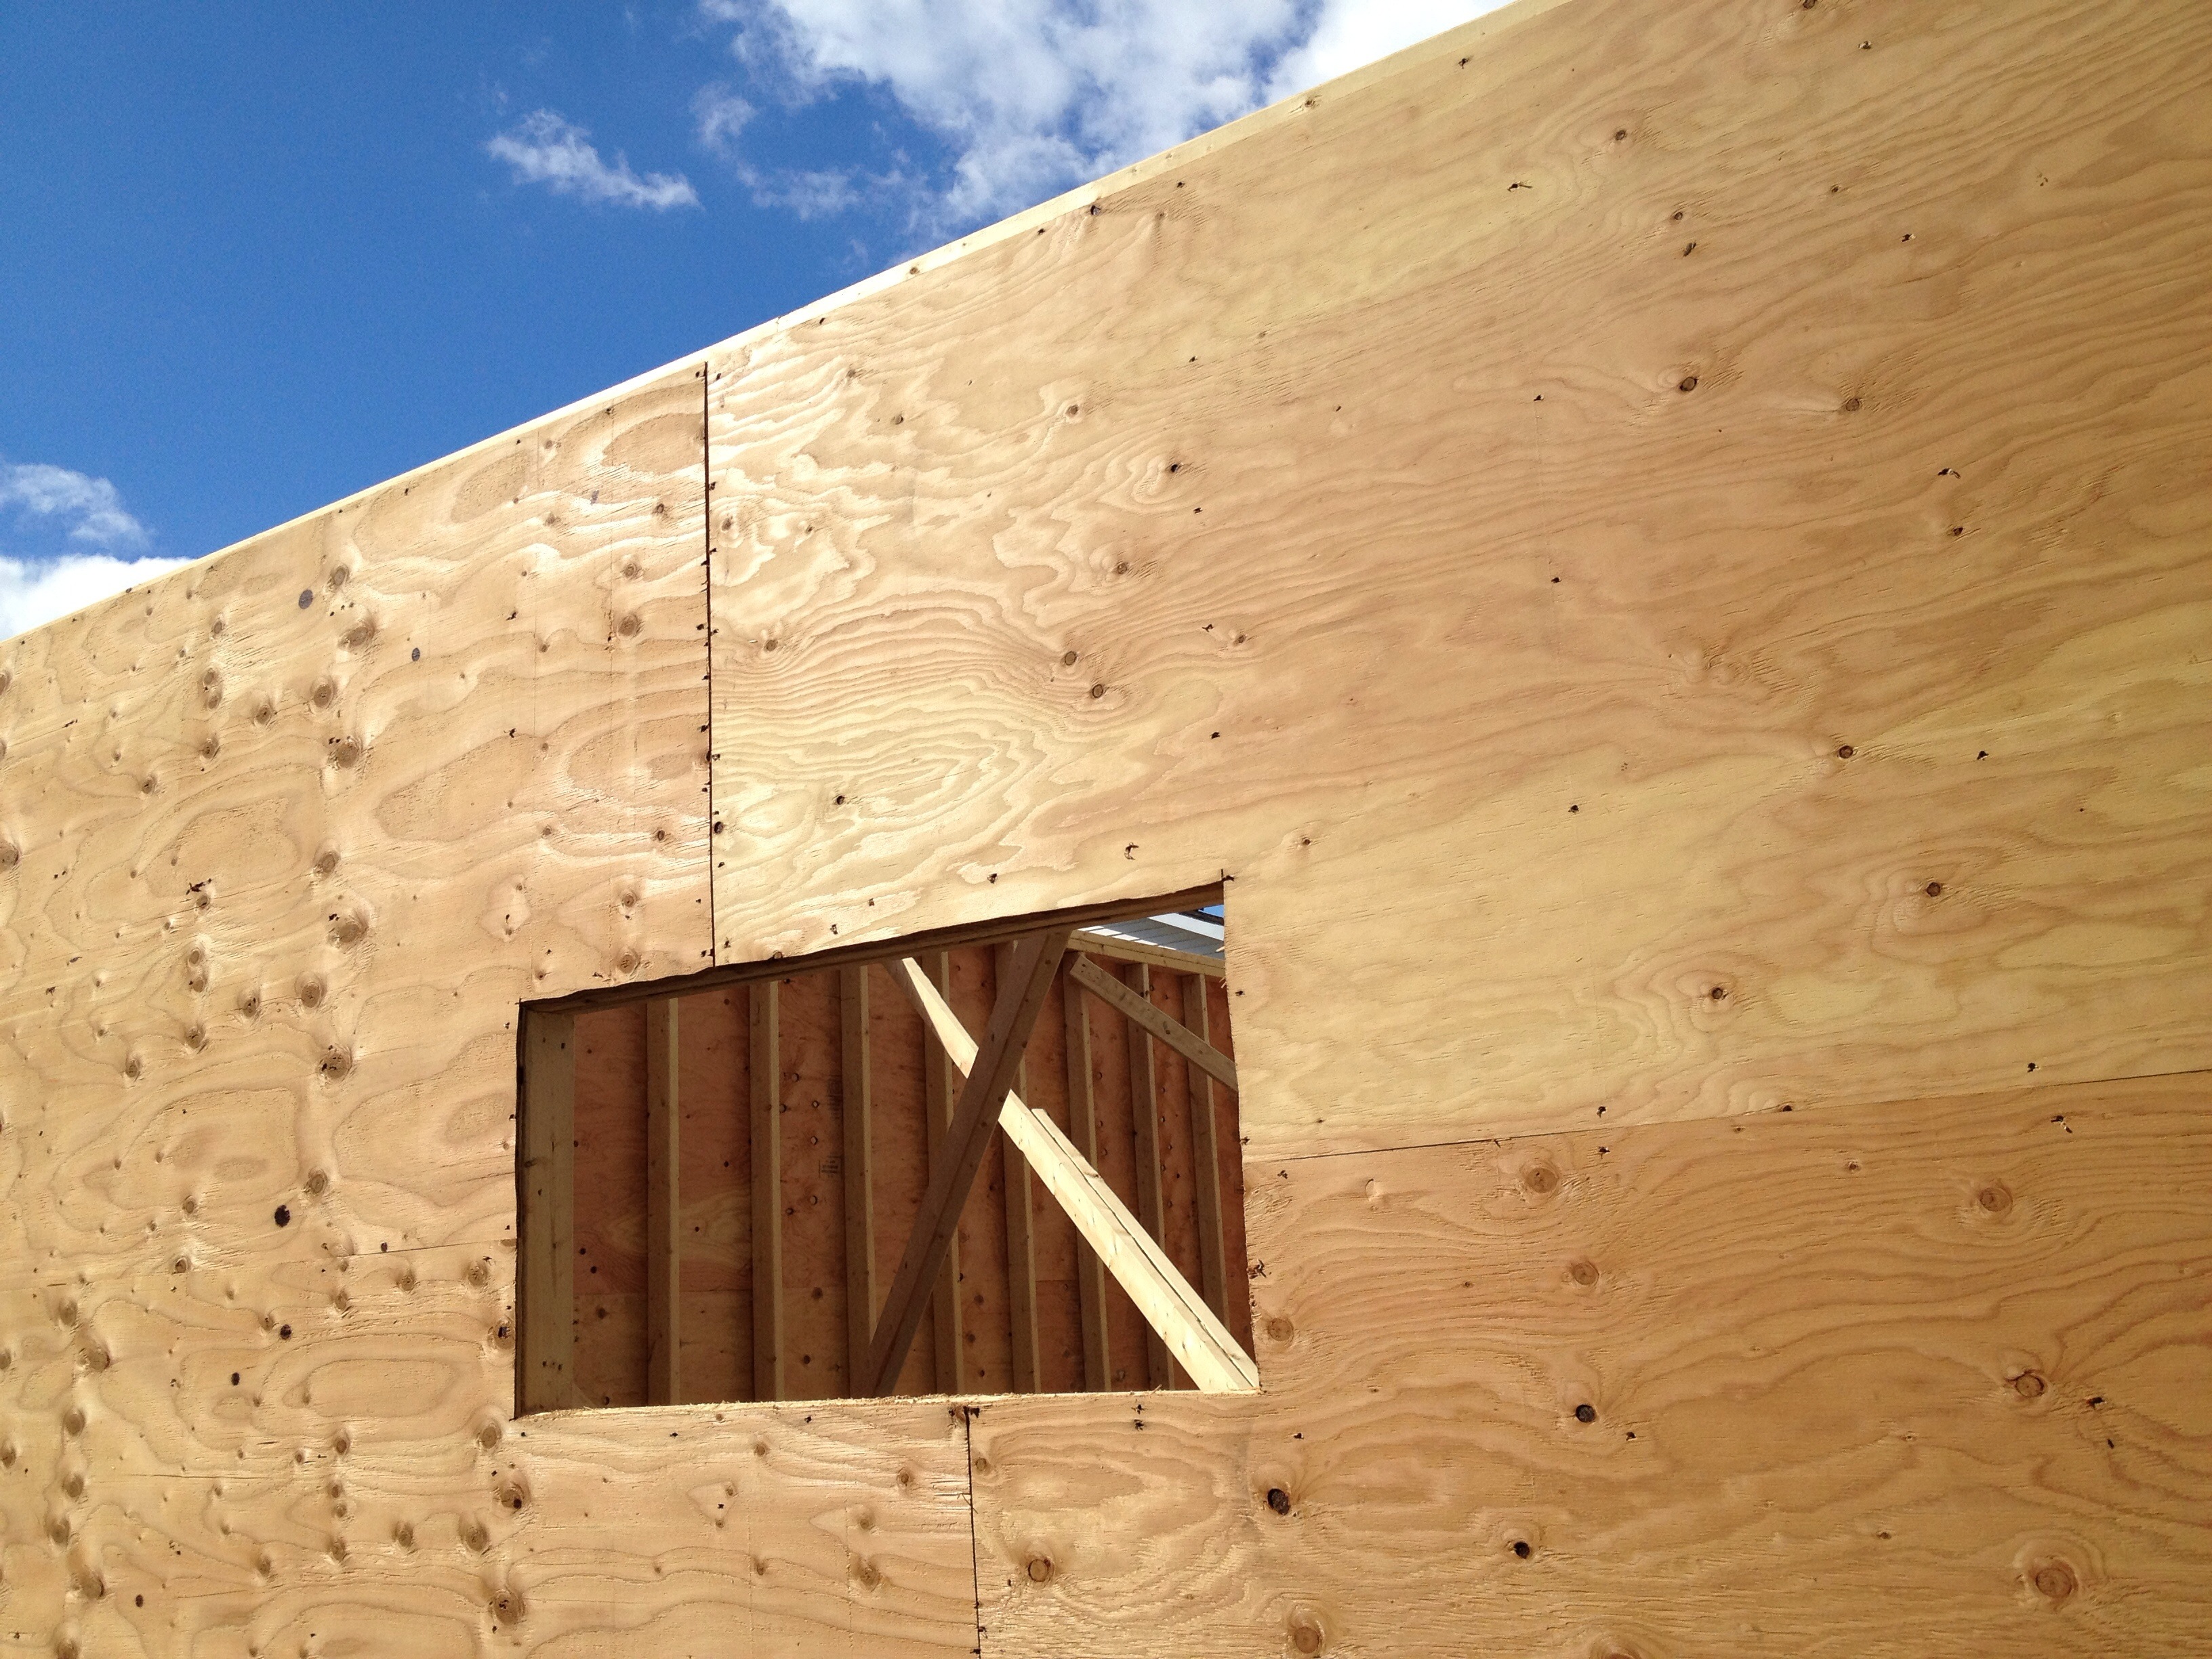
architecture, wood, house, floor, roof, wall, beam, ceiling, facade, lumber, log cabin